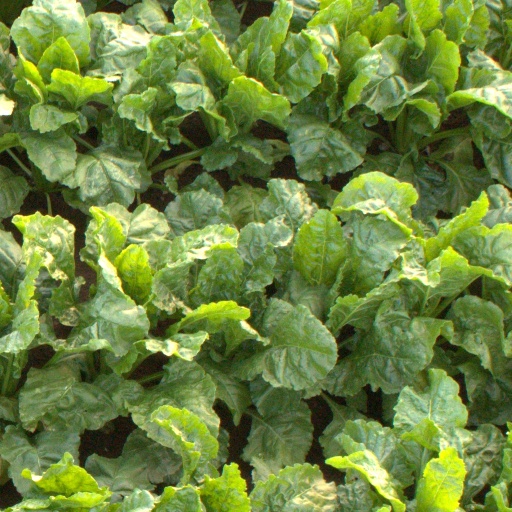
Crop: sugar beet